SPC Vojvodina

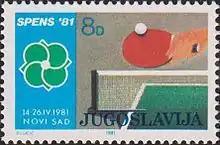
Yugoslav stamp dedicated to the 1981 World Table Tennis Championships

Its construction started in 1979, based on the design documentation produced by the Institute of Architecture, Urbanism and Spatial Planning, at the University of Sarajevo. The authors of the original, competition-winning design were Prof. Zivorad Jankovic, Prof. Branko Bulic and Eng. Dusko Bogunovic. The construction of the main and the small hall was completed in less than two years. On 14 April 1981, the complex opened its door for the first time, its inaugural event being the 1981 World Table Tennis Championships, event named "SPENS '81" at the time (later the venue was unofficially named after the event name). In the following years, additional objects were opened. However, several objects were not constructed even though they were in the project, like open swimming pool, open skating rink and open courts for team sports.